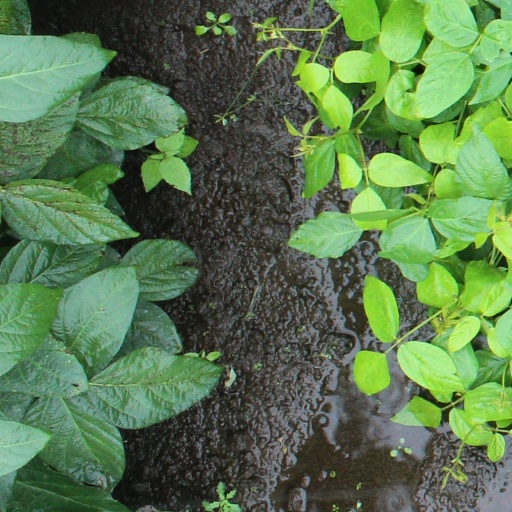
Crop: soybean